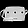
Label: Bag